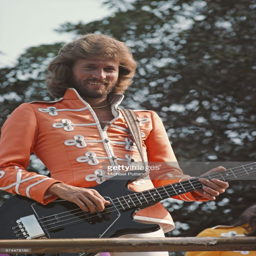
pop artist of soft rock artist on the set of musical comedy film , directed by film director and written .